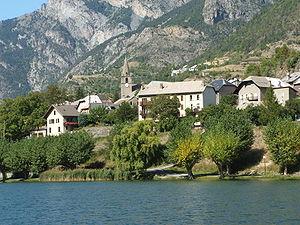
La vallée de l'Ubaye est située dans le département des Alpes-de-Haute-Provence et compte environ 7 700 habitants, appelés Ubayens ou Valéians. La ville principale de la vallée est la sous-préfecture de Barcelonnette.
Le lac du Lauzet est un lac de montagne qui se situe à 890 m d'altitude au sud du village du Lauzet-Ubaye, dans le département des Alpes-de-Haute-Provence et la région Provence-Alpes-Côte d'Azur.